42 (school)

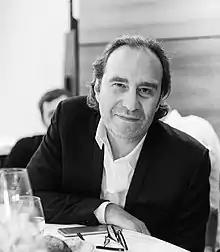
Xavier Niel, one of the founders of 42

Announced on March 26, 2013, 42 was opened in Paris on July 15, 2013, for the selection phase called "La Piscine" (the swimming-pool). On May 17, 2016, 42 announced plans to open a second campus in Fremont, California. The Fremont campus was closed in 2020.